Baggio Cemetery

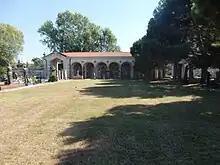
The Cemetery

The Baggio Cemetery (Italian: "Cimitero di Baggio", Lombard: "Cimiteri de Bagg") is a cemetery which serve the zone of Baggio, a borough which used to be an autonomous city until 1923. It has a section for non Catholic people, one for fallen in the WWI and a Church. Since 2006 it has the first Italian funeral home which can be used to non Catholic funerals or to help the death's relatives.